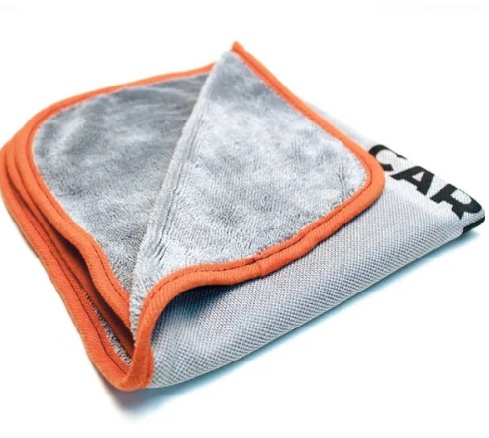
DHydrate Drying Towel
Brand: CarPro
Category: Vehicles & Parts > Vehicle Parts & Accessories > Vehicle Maintenance, Care & Decor > Vehicle Cleaning > Car Wash Solutions > Wax Washes